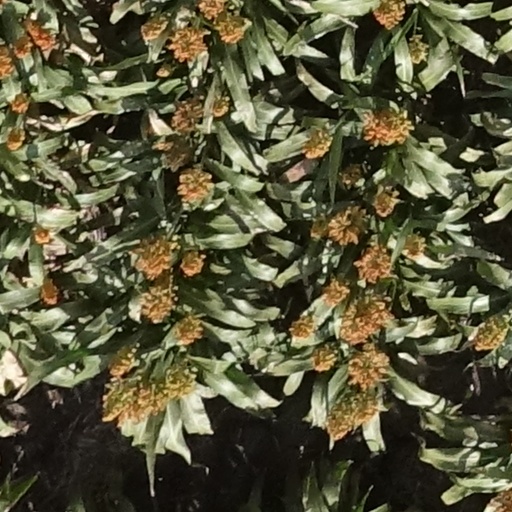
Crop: sorghum